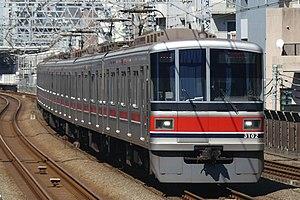
La ligne Tōkyū Meguro est une ligne ferroviaire de la compagnie privée Tōkyū dans la région de Kantō au Japon. Elle relie la gare de Meguro à Tokyo à celle de Hiyoshi à Yokohama dans la préfecture de Kanagawa. C'est une ligne avec un fort trafic de trains de banlieue.